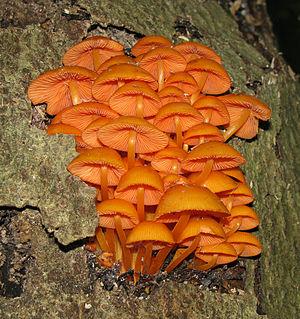
Mycena leaiana est une espèce de champignons de la famille des Mycenaceae et du genre Mycena. Caractérisée par la couleur orange brillant de tout le sporophore et ses lamelles orange, elle pousse généralement en touffe sur du bois pourri. Le pigment responsable de sa couleur a des propriétés antibiotiques. Il en existe une variété, Mycena leaiana var. australis, qu'on trouve en Australie et en Nouvelle-Zélande.